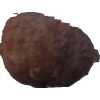
Label: orange_peeled